Daniil Strakhov

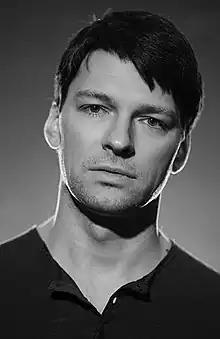

Daniil Alexandrovich Strakhov (born 2 March 1976) is a Russian actor. Internationally, he is best known for his role as Vladimir Ivanovich Korf in the television series "Poor Nastya", and as Captain Lisnevsky in the film "Transit".